Louis Foster

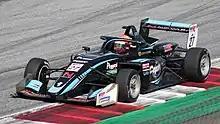
Foster driving at the Red Bull Ring during the 2021 Euroformula Open Championship.

It was announced in October 2020 that Foster would make his debut in Euroformula Open at Circuit de Spa-Francorchamps. Competing with Double R Racing once again, Foster quickly found himself on the pace as he gained four places in the opening race to break into the top ten. Qualifying fifth for the second race, Foster launched himself to third on the first lap and put himself in prime position to take victory in only his second race in the series.